Norman Rockwell Museum

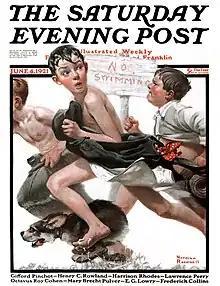
"No Swimming" by Rockwell (1921)

The museum also houses the Rockwell Center for American Visual Studies, a national research institute dedicated to American illustration art.